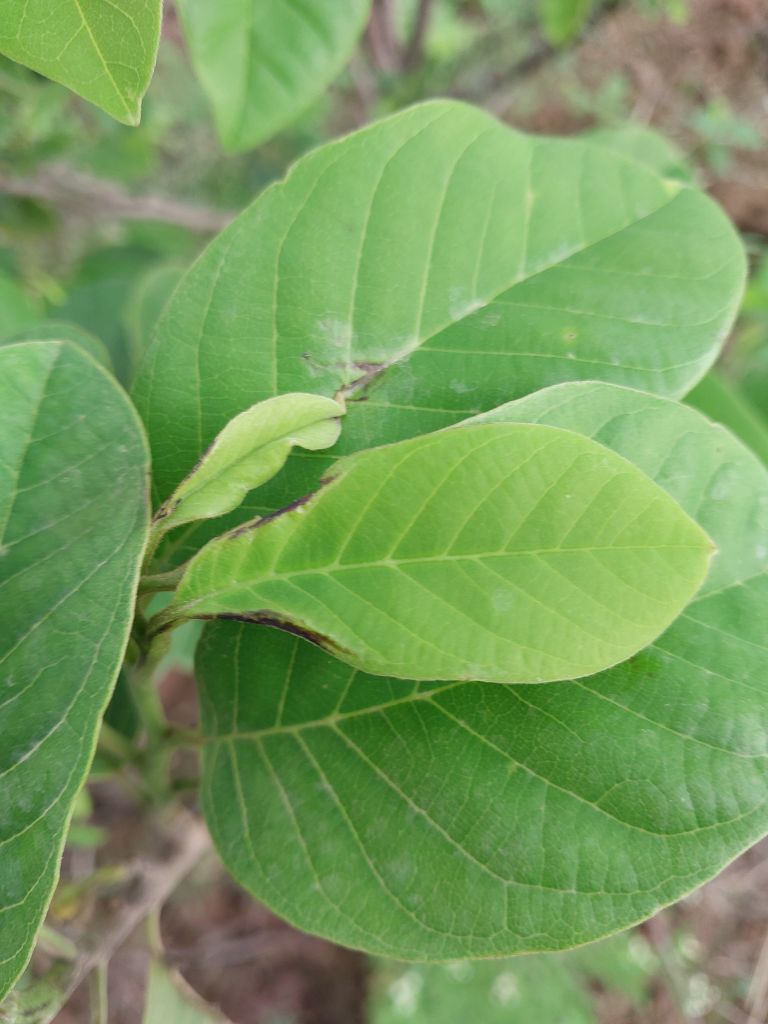
Disease label: Leaf spot on Leaves